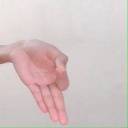
अक्षर: ज्ञ